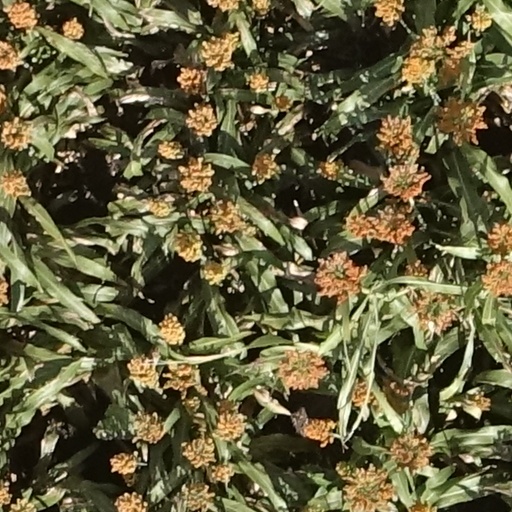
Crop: sorghum